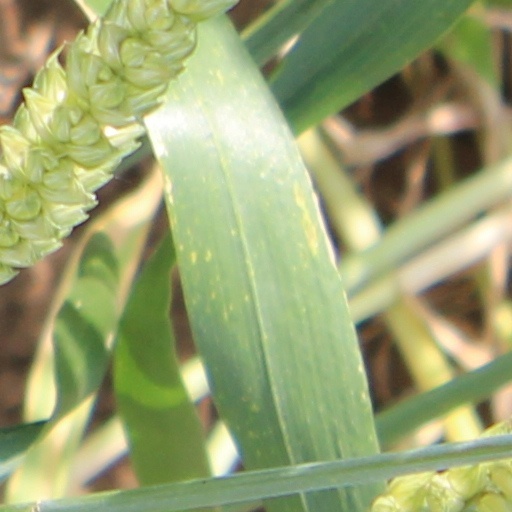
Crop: wheat